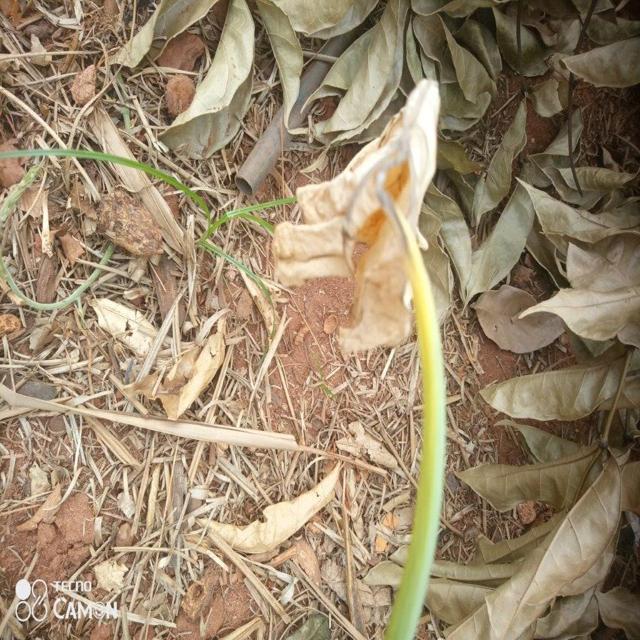
Label: Late_Blight